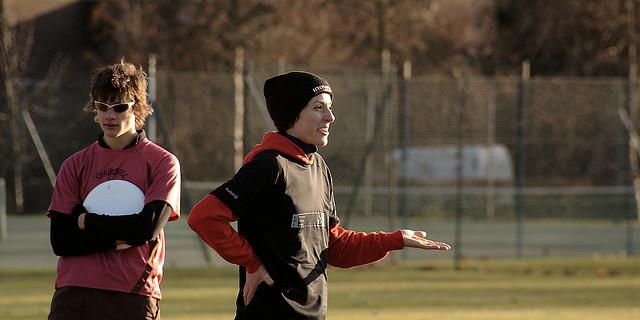
A boy holds a Frisbee as a girl stands next to him.